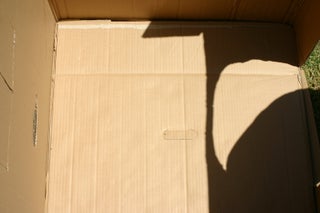
Label: cardboard